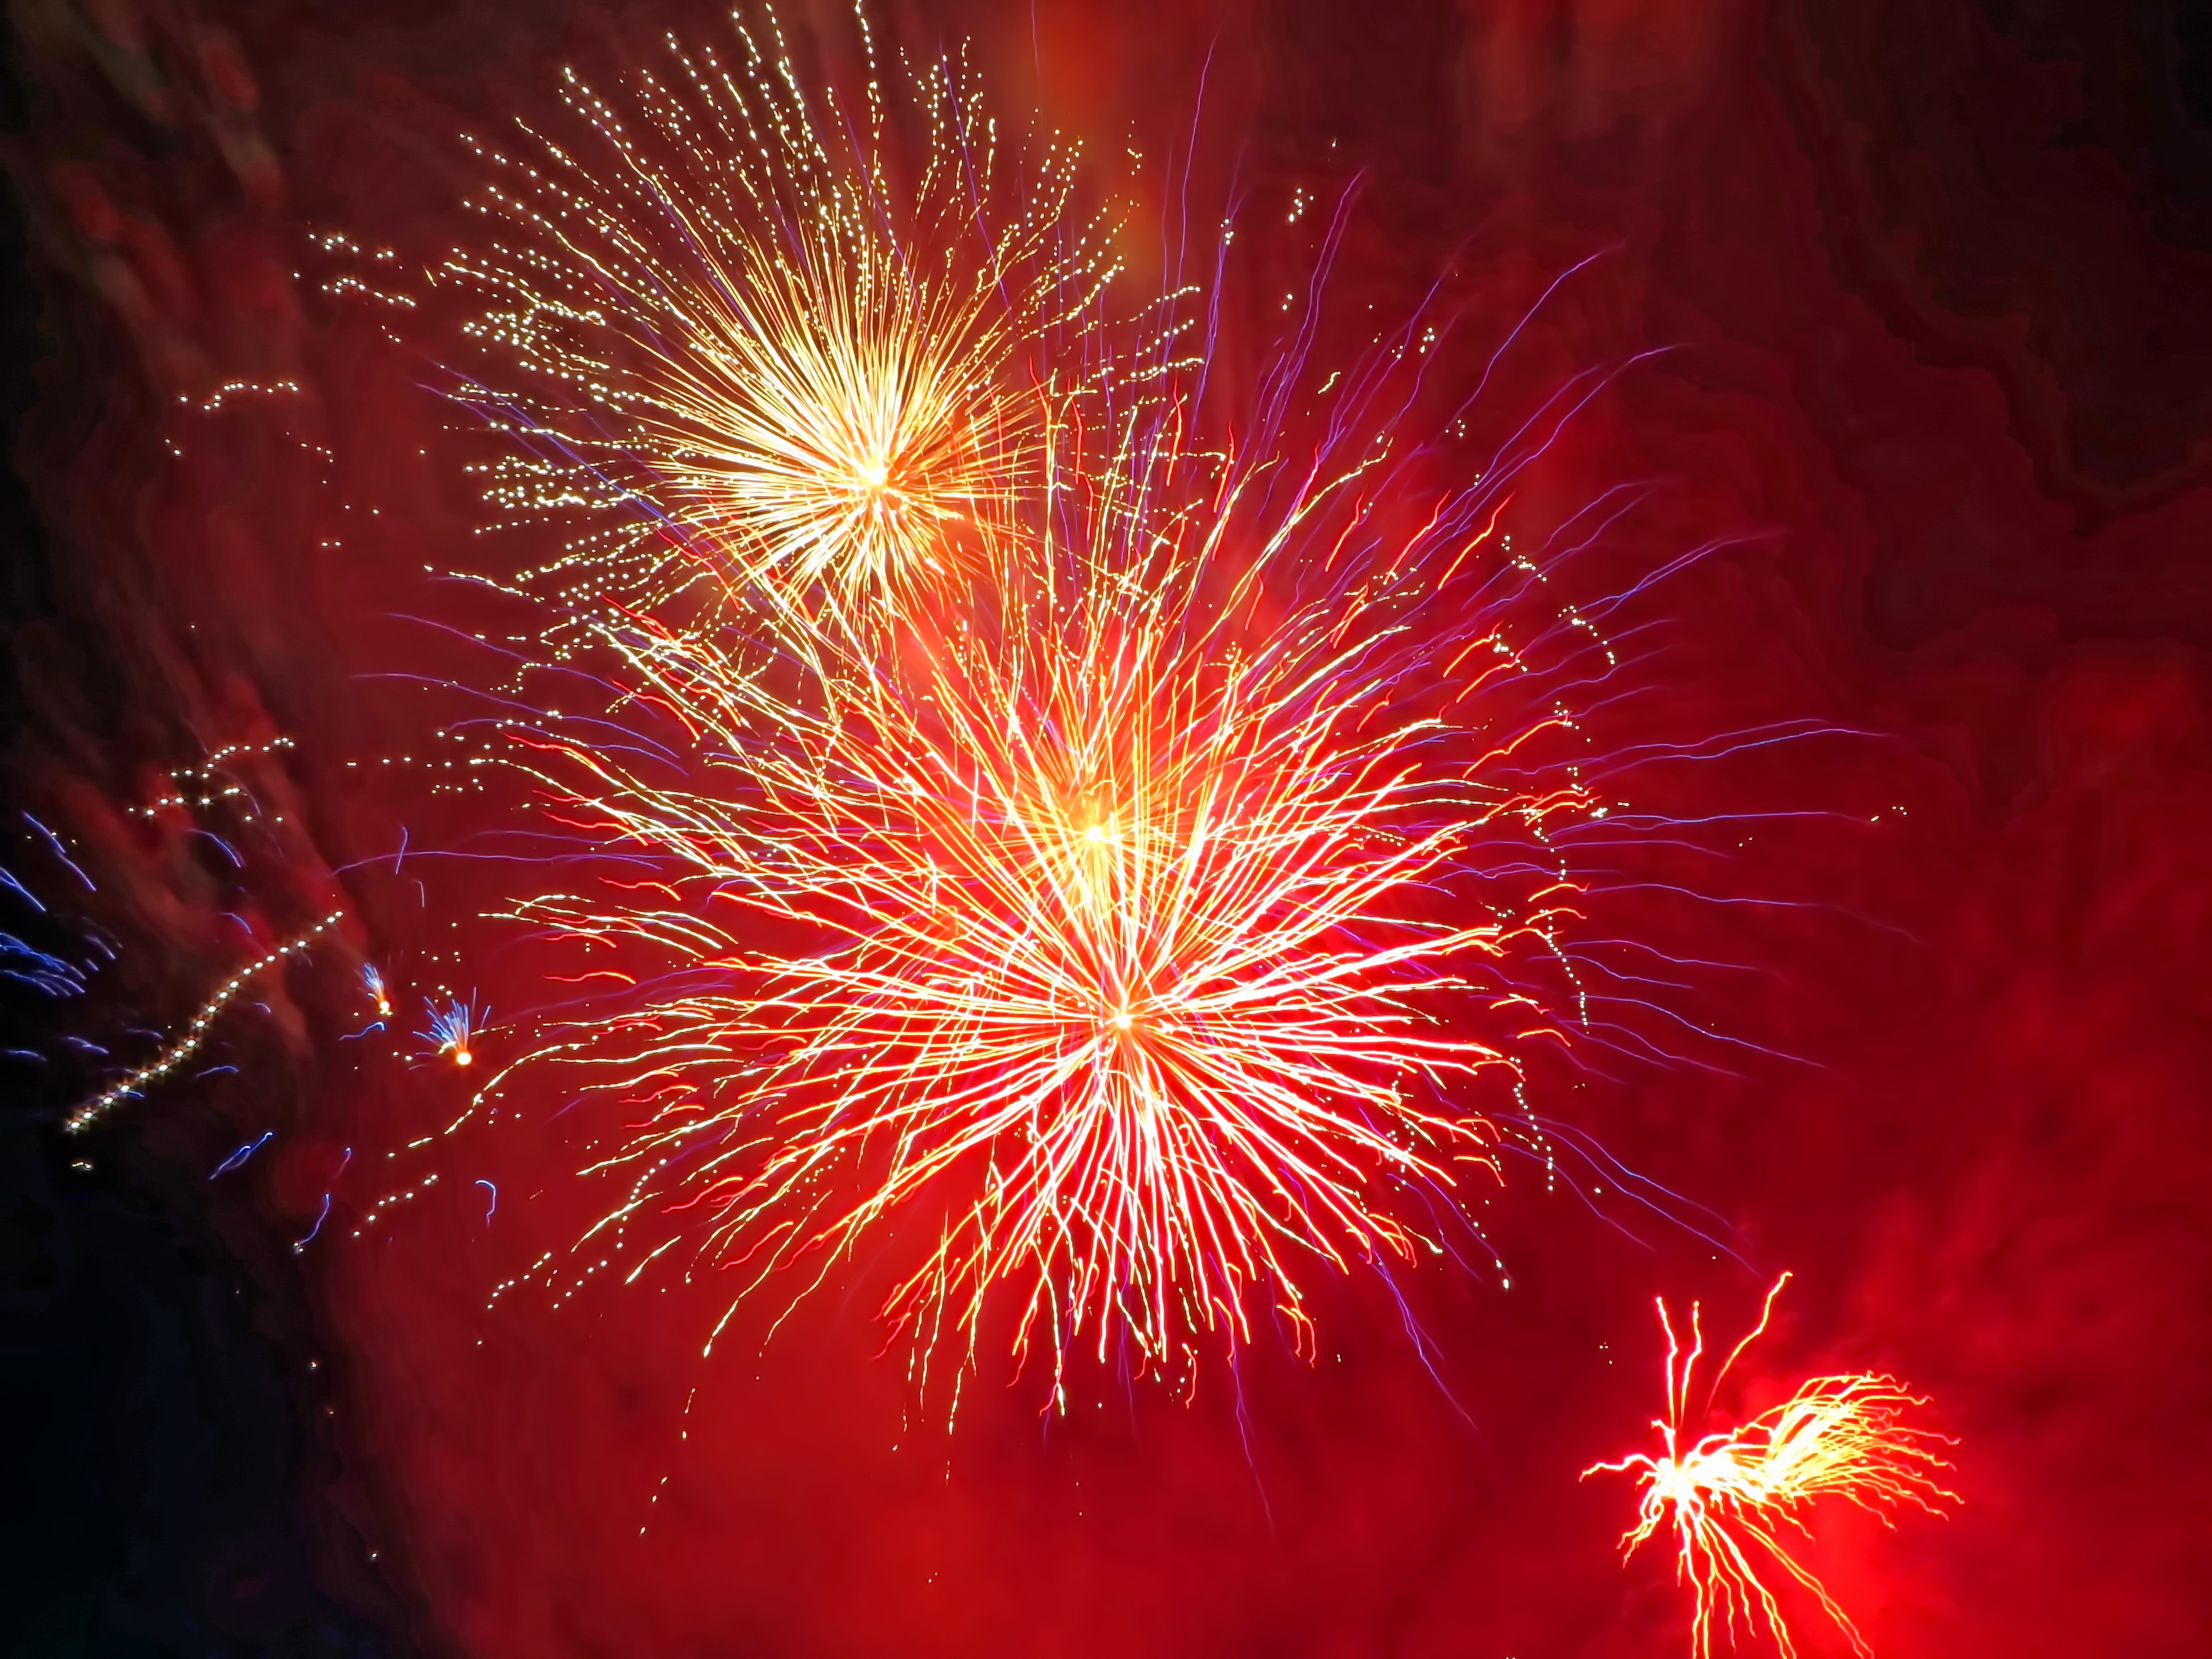
recreation, france, red, festival, fireworks, blood, nice, event, 14 july, outdoor recreation